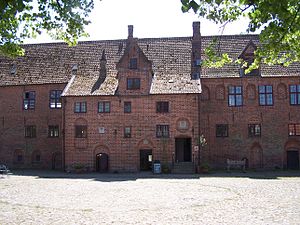
Esrum Kloster & Møllegård
Indgangen til klostret.
Esrum Kloster & Møllegård er et kulturhistorisk museum oplevelsesattraktion ved Esrum Kloster i Nordsjælland. På stedet findes en udstilling om Cistercienserordenen og klostrets historie samt en klosterhave med forskellige lægeurter. Desuden bliver der arrangeret forskellige særudstillinger. Til området hører desuden en Naturlegeplads og oplevelser i landskabet.